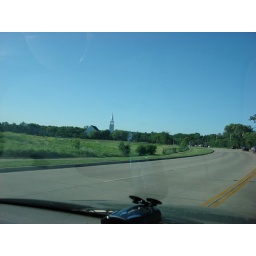
A white steeple against the blue sky